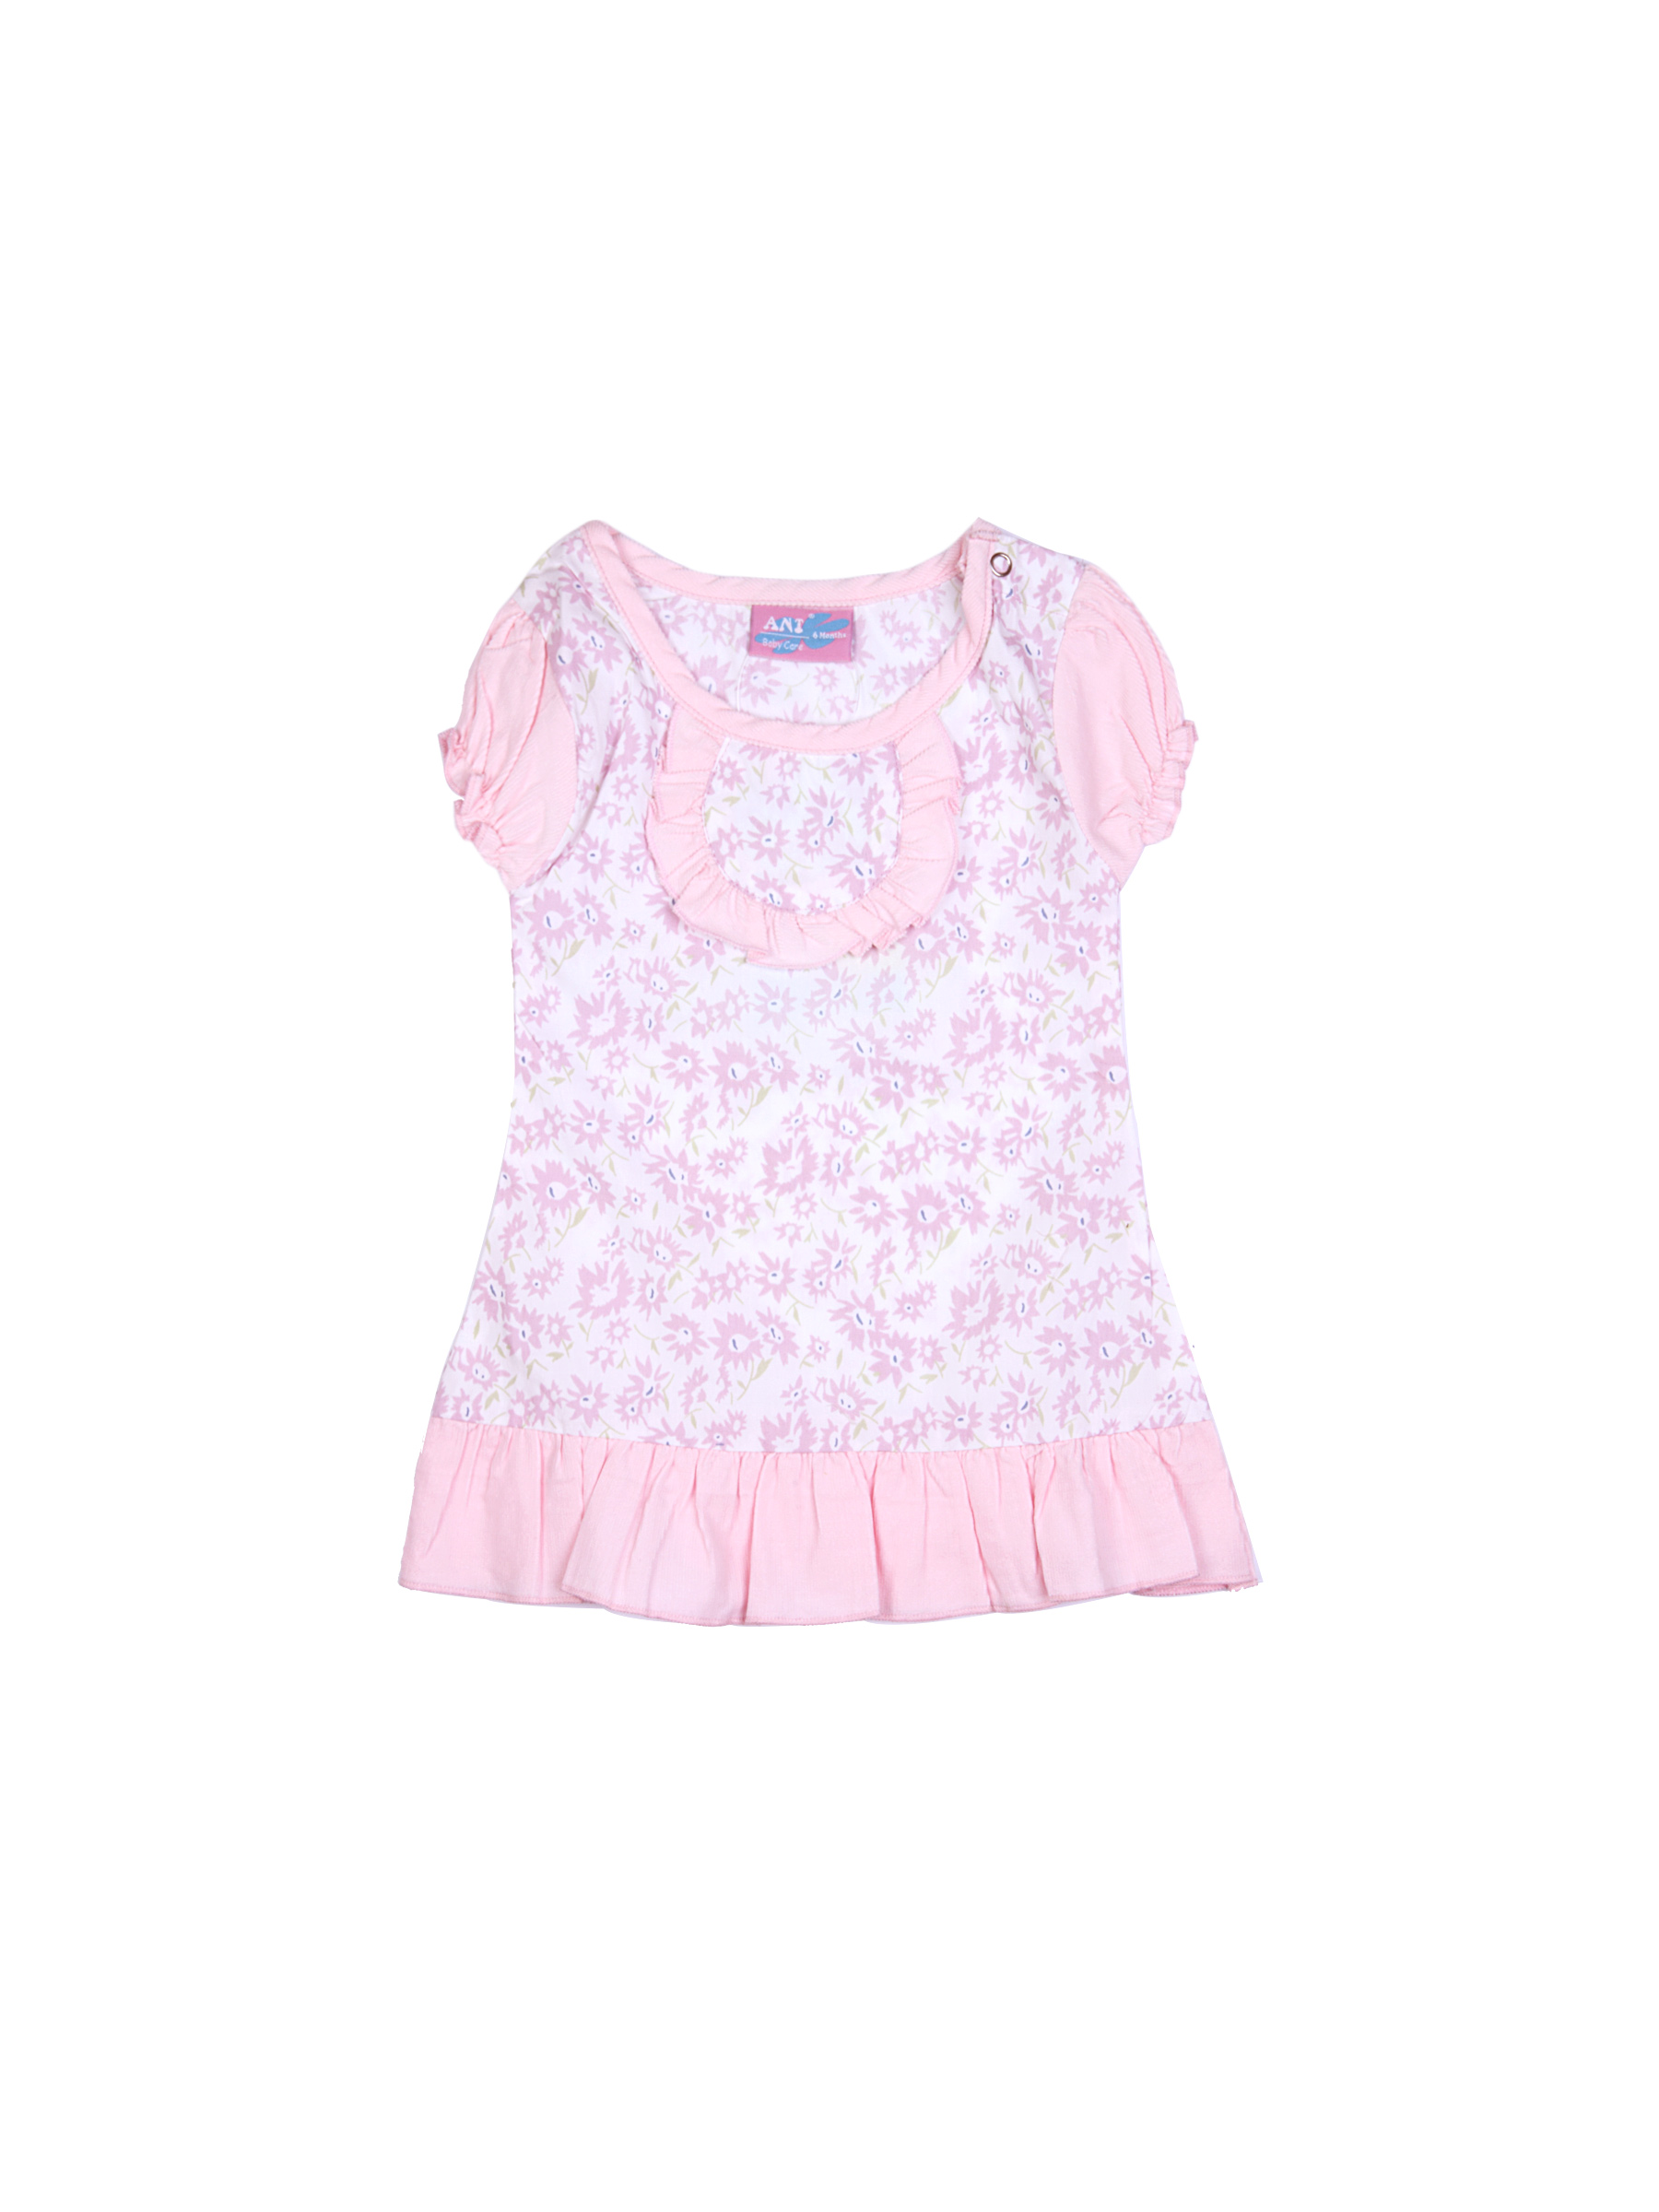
ANT Kids Girls Printed White Dress
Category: Apparel / Dress / Dresses
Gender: Girls
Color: White
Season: Fall 2011
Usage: Casual